Gogmagog (giant)

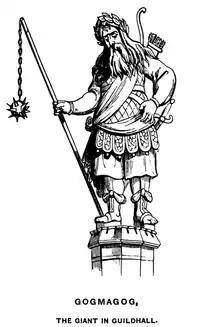
Gogmagog. This and Corineus were a pair of figures displayed at Guildhall, London, carved by Captain Richard Saunders in 1709.

Gogmagog (also "Goemagot", "Goemagog", "Goëmagot" and "Gogmagoc") was a legendary giant in the Matter of Britain. According to Geoffrey of Monmouth's "Historia Regum Britanniae" ("The History of The Kings of Britain", 12th century), he was a giant inhabitant of Cornwall, who was thrown off a cliff during a wrestling match with Corineus (the legendary namesake of Cornwall, and companion of Brutus of Troy).